Bergen

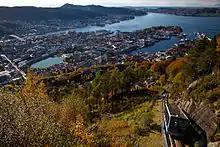
Fløybanen is a funicular which runs up Mount Fløyen

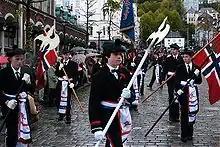
The Mathismarkens Buekorps

(Pertaining to the table above: The acreage figures include fresh water and uninhabited mountain areas, except: